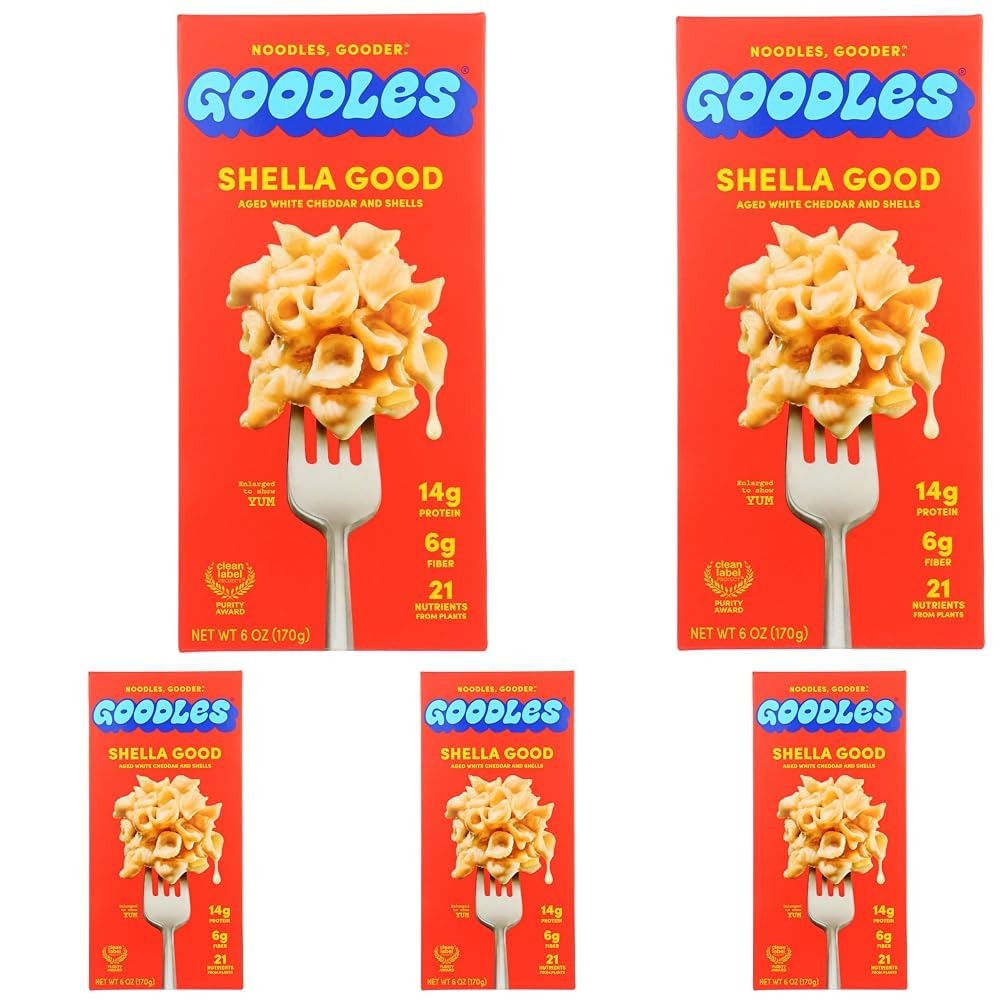
Item Name: Goodles Shella Good Aged White Cheddar and Shells Pasta - Nutrient Packed with Real Cheese, Fiber, Protein, Prebiotics, Plants, & Vegetables | Non-GMO, Organic Ingredients [Shella Good, 6 oz. 5 Pack]
Bullet Point 1: The information below is per-pack only
Bullet Point 2: MAC'S BACK, BABY: We're noodles, gooder. With real cheese, non-GMO ingredients, no artificial flavors or preservatives, we're not just another healthy noodle that claims to taste good.
Bullet Point 3: NUTRIENT-PACKED MAC: With 14g of Protein, 6g of Fiber with Prebiotics and 21 Nutrients from Plants, our Mac is unbelievably delicious. That's a whole lot of nutrients in one easy, ready made meal. We've really cracked the code, folks.
Bullet Point 4: SHELLA GOOD: Aged white cheddar mac with shells that are tangy, nutty and sure to satisfy. Ride the gooder wave. Creamy, dreamy, silky-delicious.
Bullet Point 5: CLEAN LABEL CERTIFIED: After rigorous, independent testing of our products for over 400 different contaminants, Clean Label Project has determined that GOODLES mac & cheese meets their highest standard. We are the first boxed mac and cheese ever to receive Clean Label Certification. It doesn't get much gooder than that.
Bullet Point 6: "LITTLE NOODLES, BIG MISSION: As a brand, we strive to Make, Be and Do Gooder everywhere. Sure, we make a gooder mac, but we’re out to celebrate gooders of all kinds: little things with big impact, random acts of kindness and yes, tasty-bowl-of-mac stuff that makes us just feel…gooder. "
Value: 30.0
Unit: Ounce

Price: 3.59